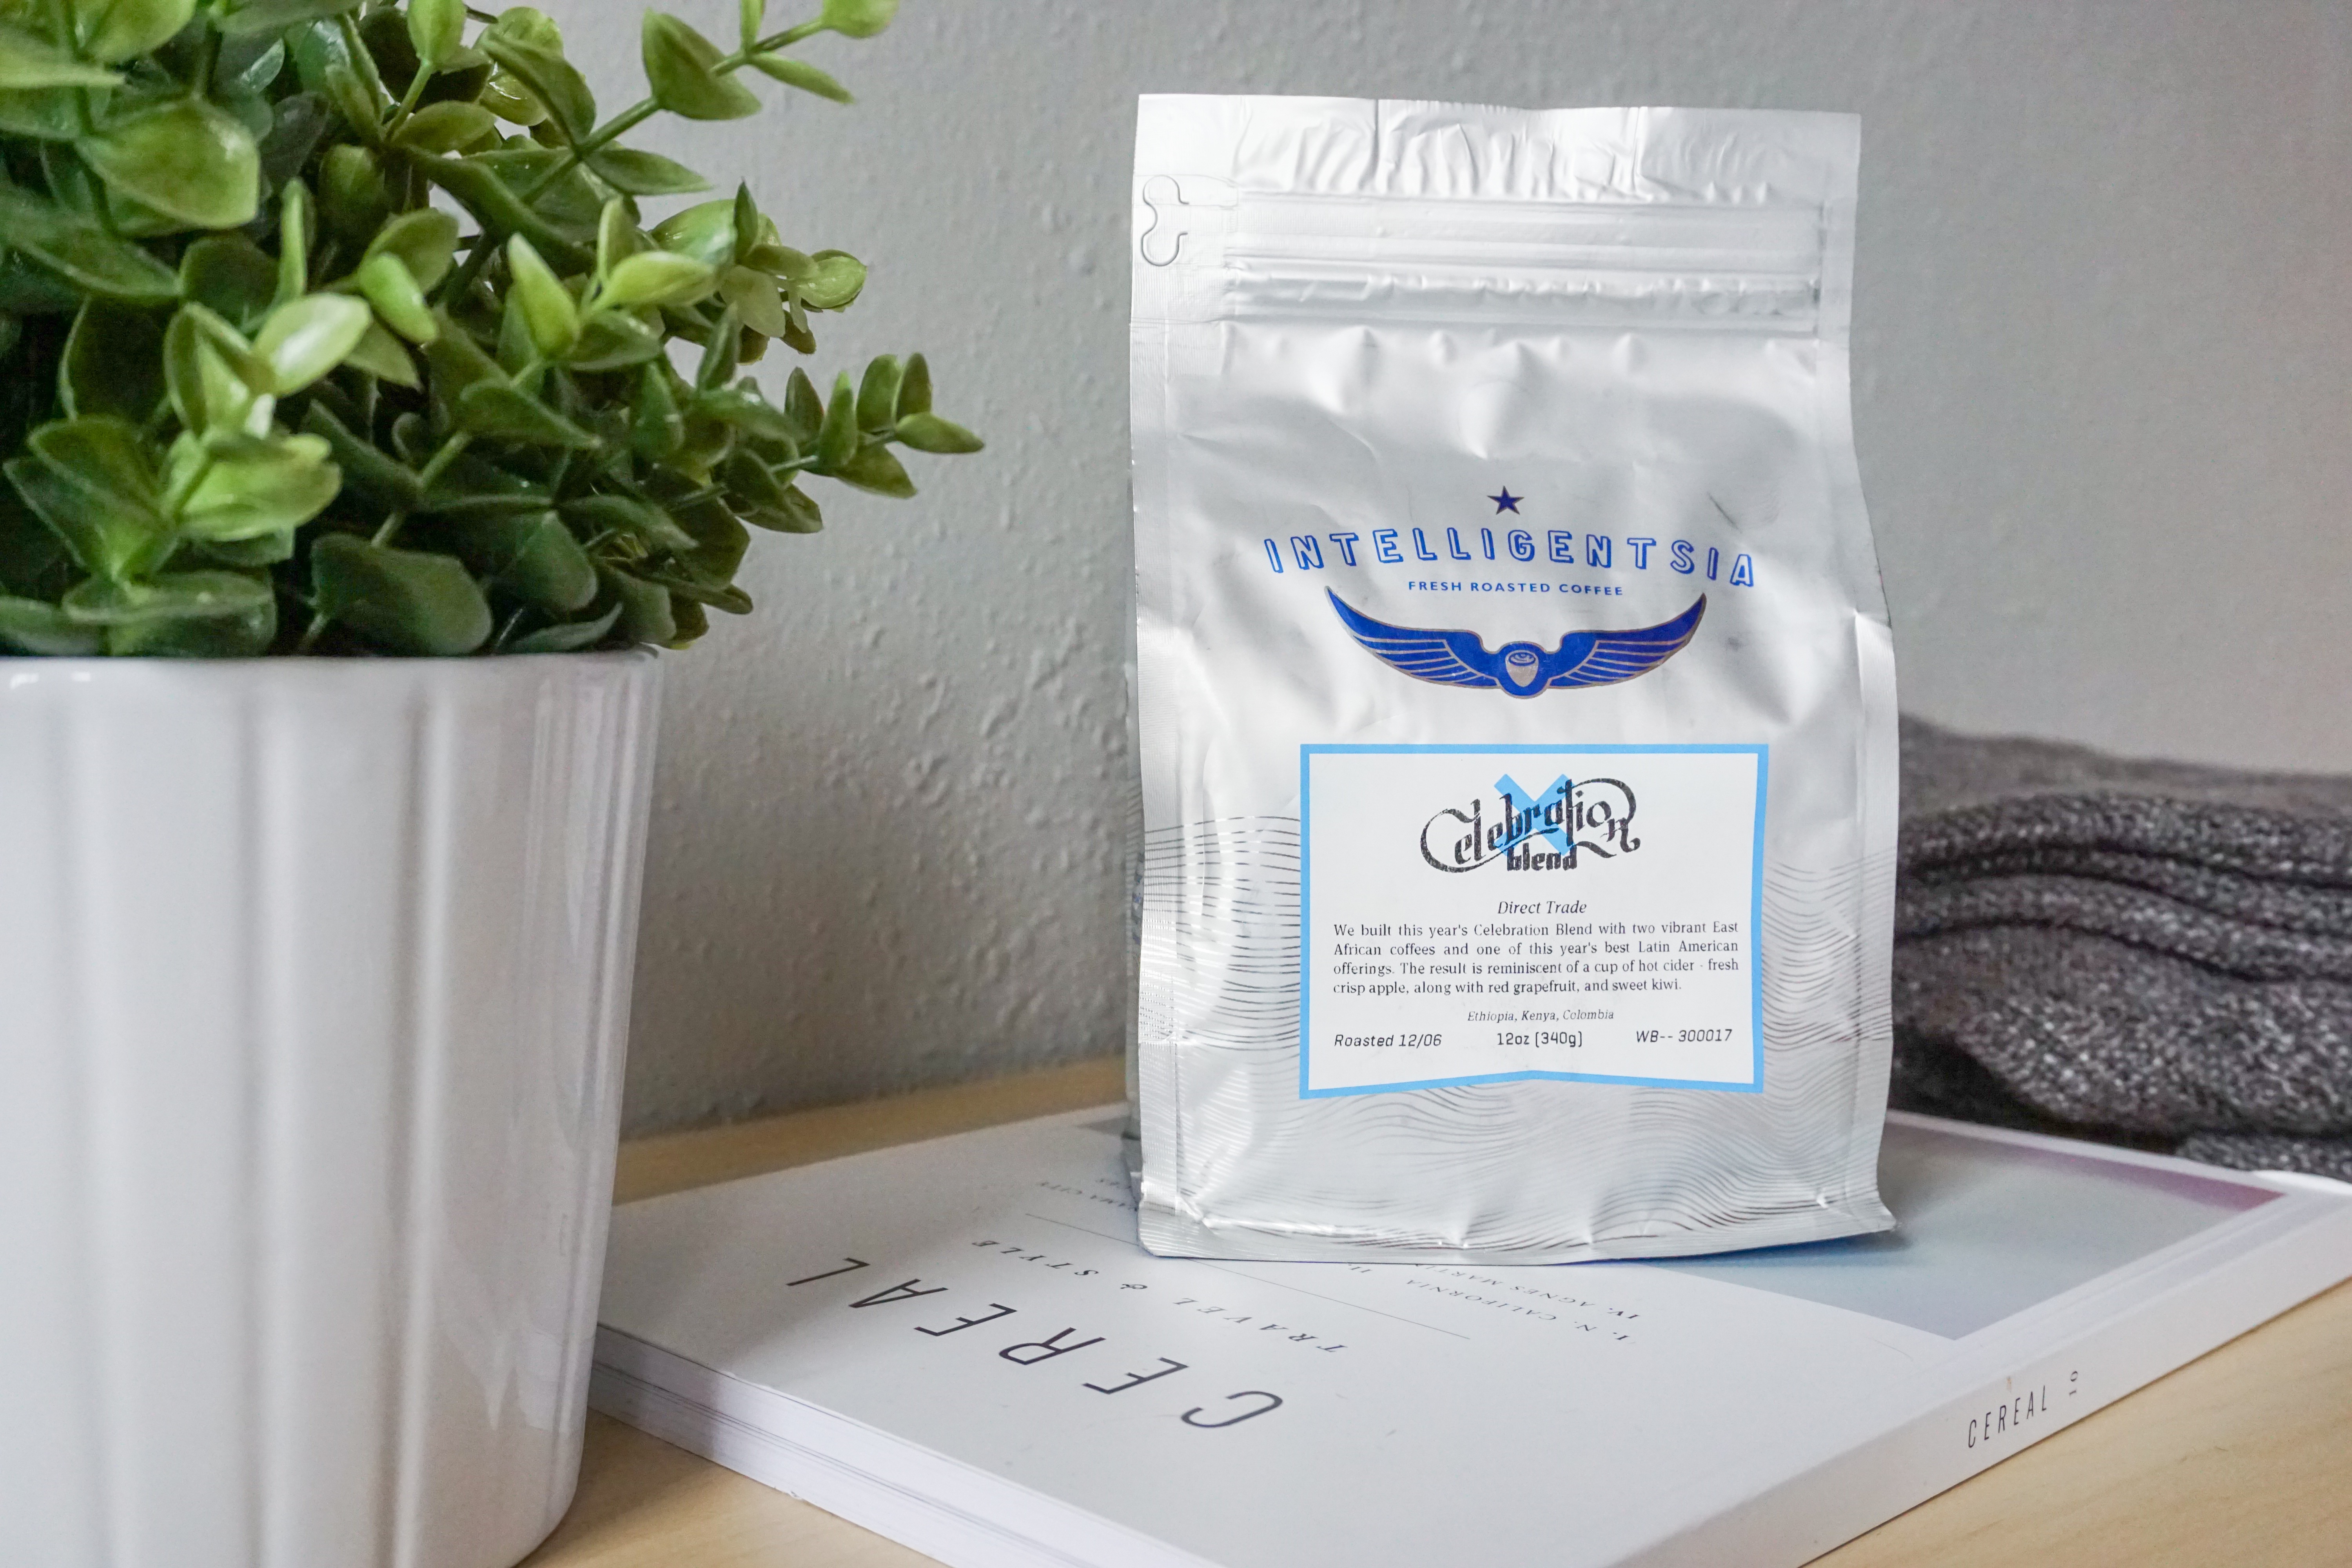
herb, brand, product